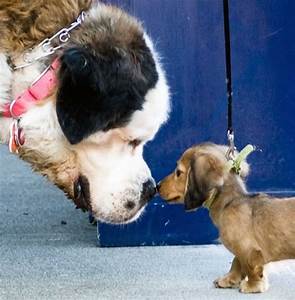
Label: dog